Geography and climate of Winnipeg

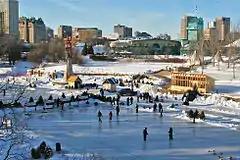
Curling rink on the Red River at The Forks

Osborne Village is Winnipeg's most densely populated neighbourhood, as well as the second most densely populated neighbourhood in Western Canada. It was voted the Best Place to Live in Uptown Magazine's 2008 Best of List. Osborne Village is a complex urban community with a rich heritage and diverse built forms. It's appreciated as a desirable location in which to live, work, and play. As such, it continues to experience development interest. Popular annual events include the Canada Day Festival. Osborne Village is home to one of Winnipeg's most vibrant collection of stores and restaurants with over 175 businesses calling Osborne Village home.